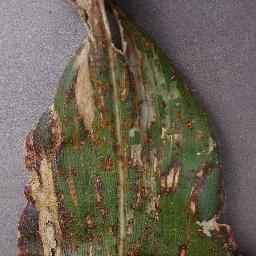
Label: Corn_(Maize)___Gray_Leaf_Spot_(Cercospora)